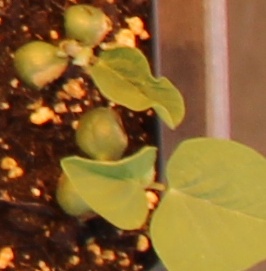
Label: Soybean